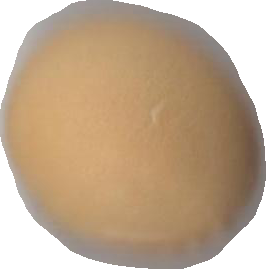
Variety: Grobogan